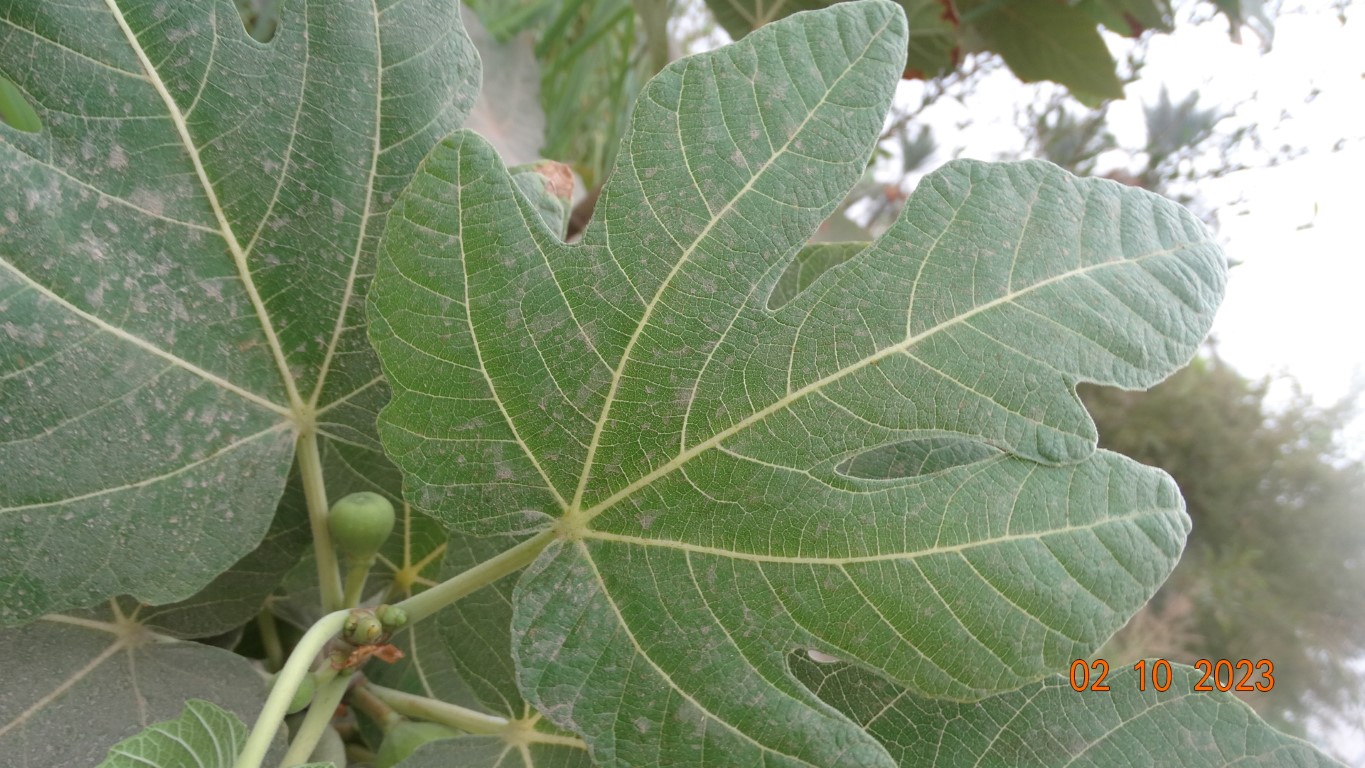
Label: healthy